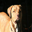
Label: dog